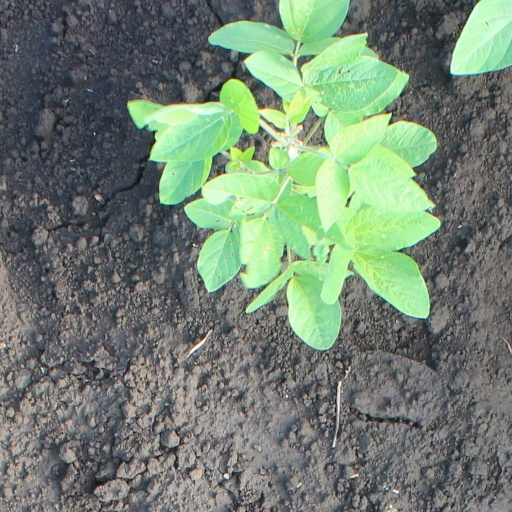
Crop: soybean